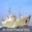
Label: ship